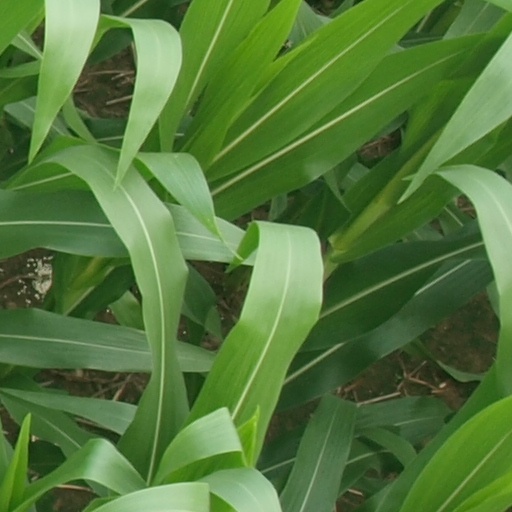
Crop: maize; corn